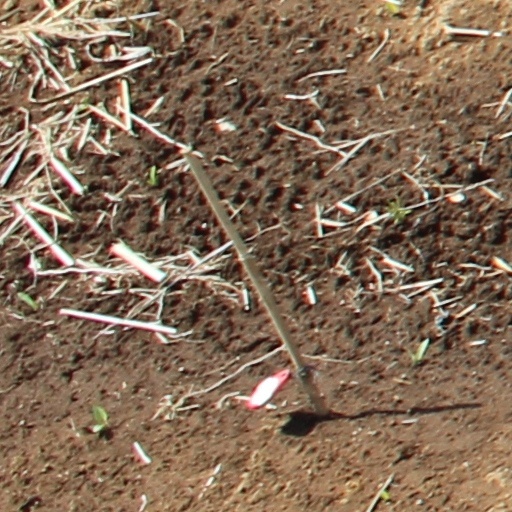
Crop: wheat